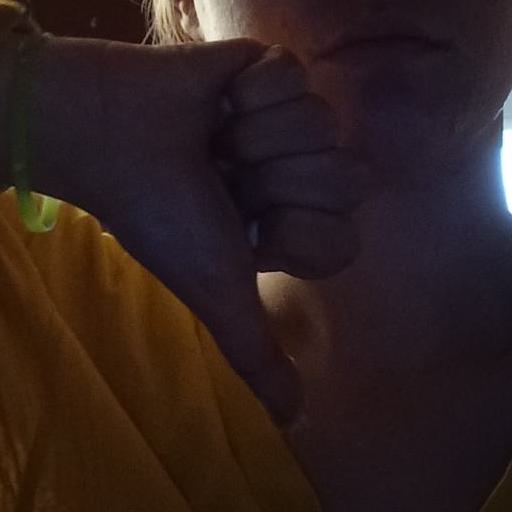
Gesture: dislike